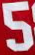
Number: 5